Move Me Brightly

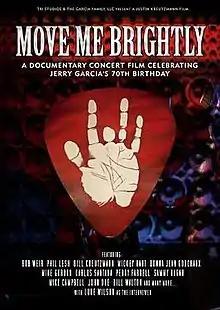
DVD cover

Move Me Brightly is a music documentary film. It contains live performances of Grateful Dead songs from a 2012 concert by Bob Weir and a number of other musicians, called "Move Me Brightly: Celebrating Jerry Garcia's 70th Birthday". The film also includes interviews with some of the performers, other musicians, and members of the Grateful Dead extended family. It was released on DVD and Blu-ray in 2013.